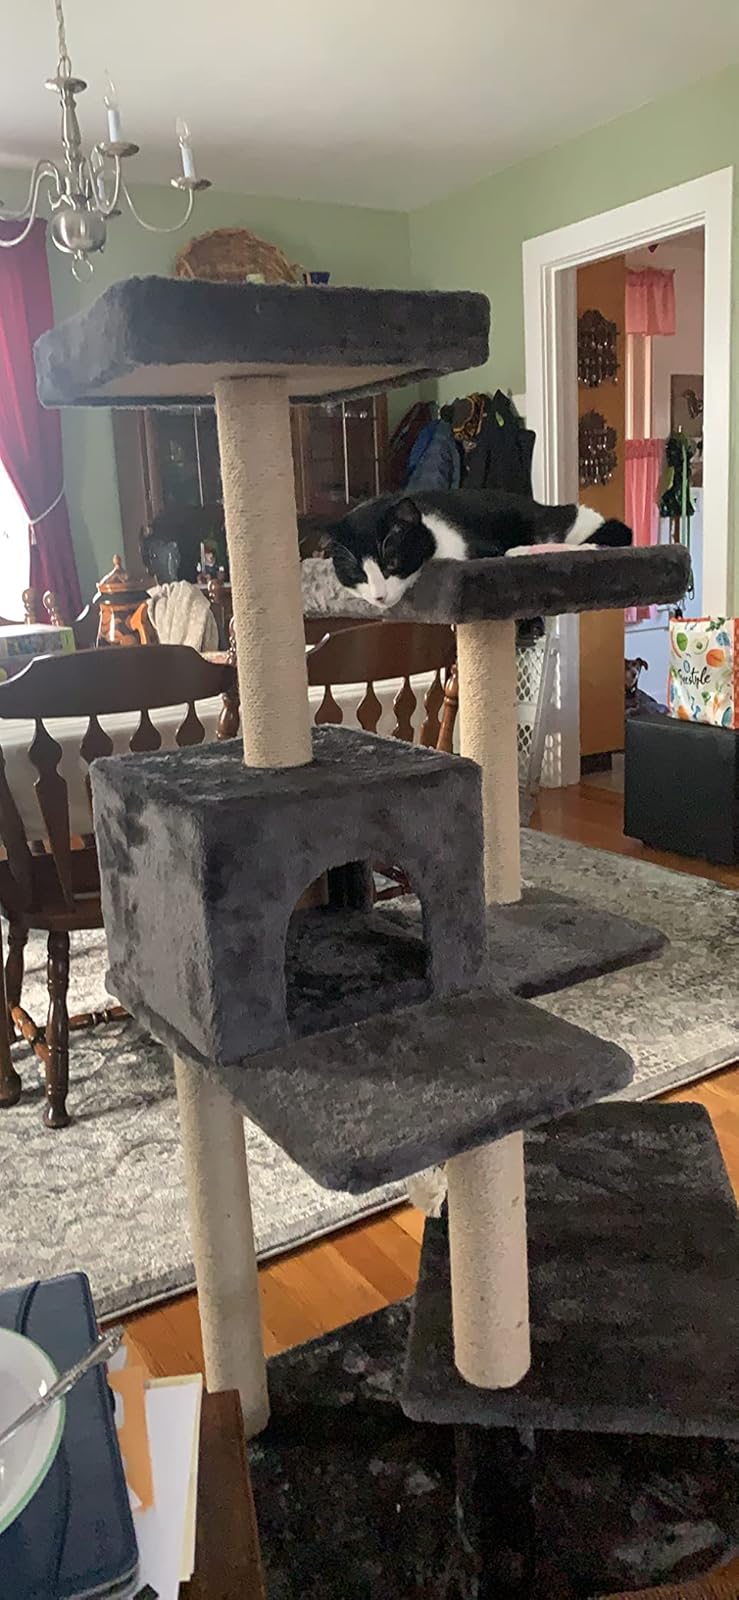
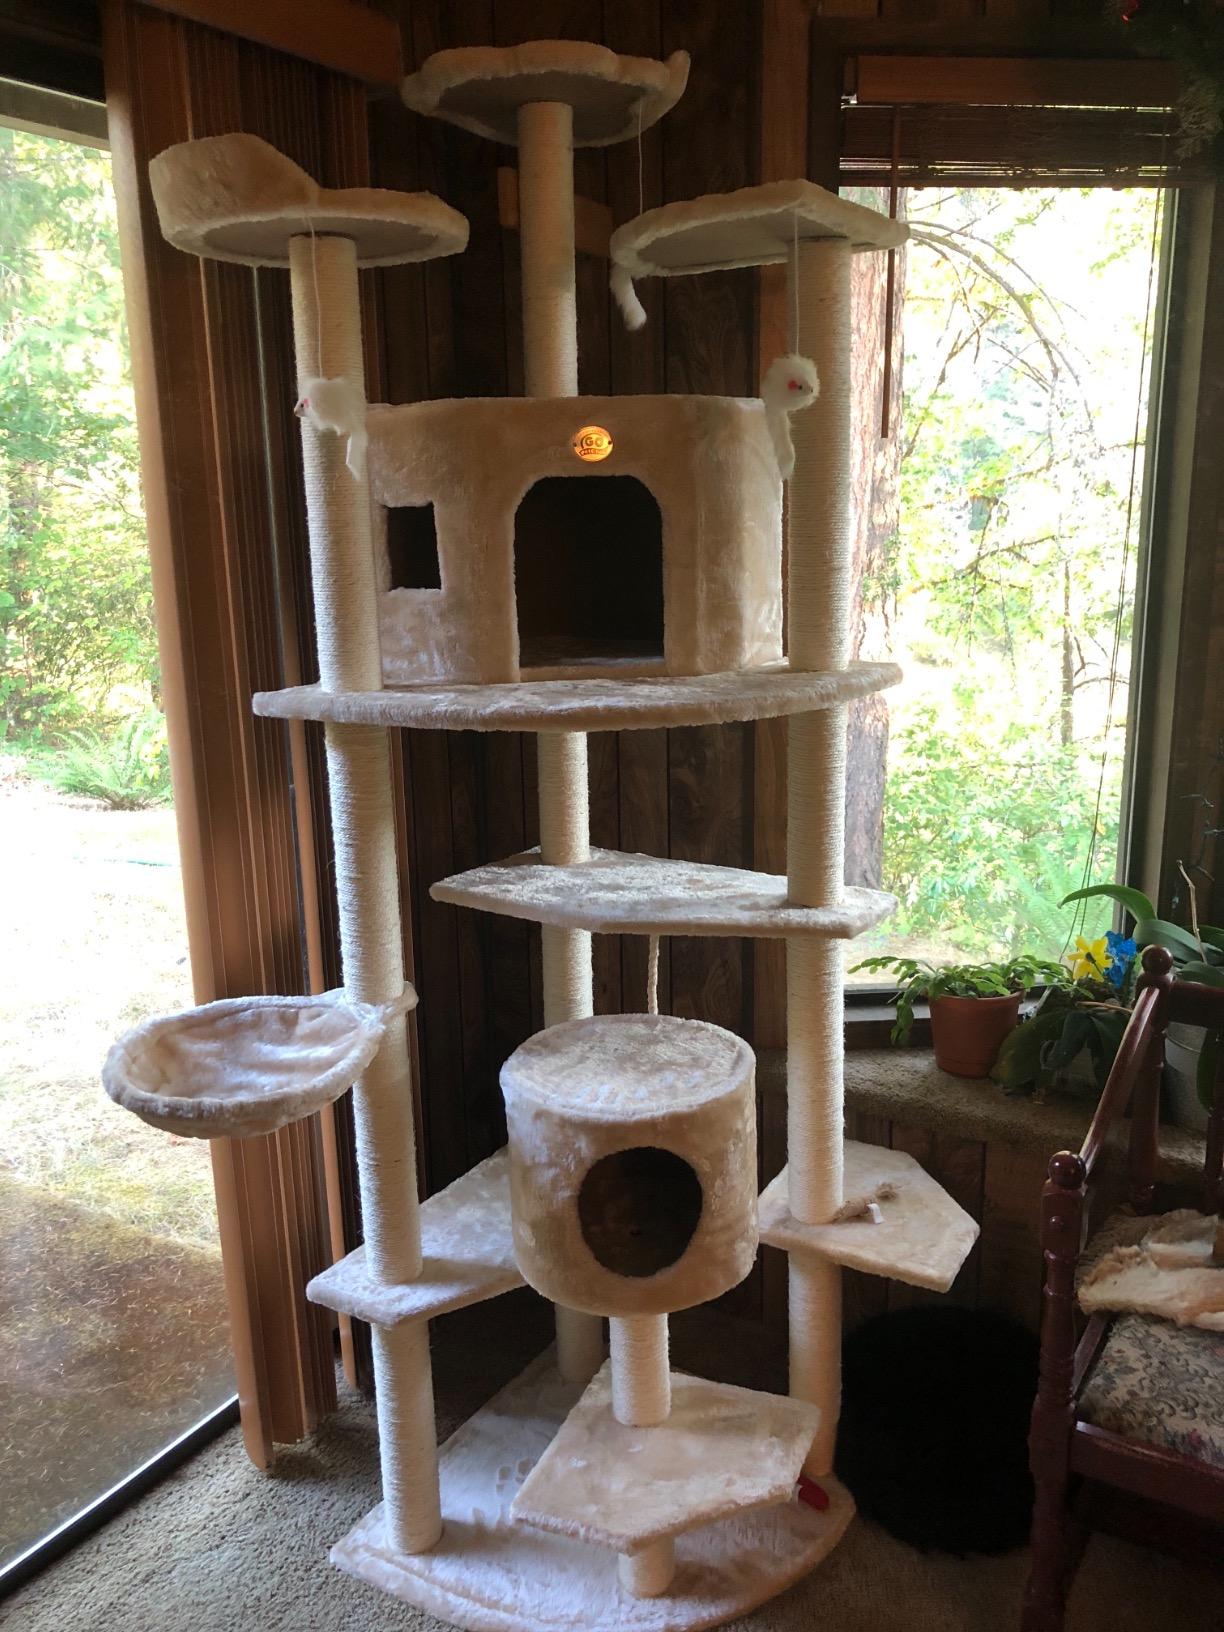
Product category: items_cat tree
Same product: no